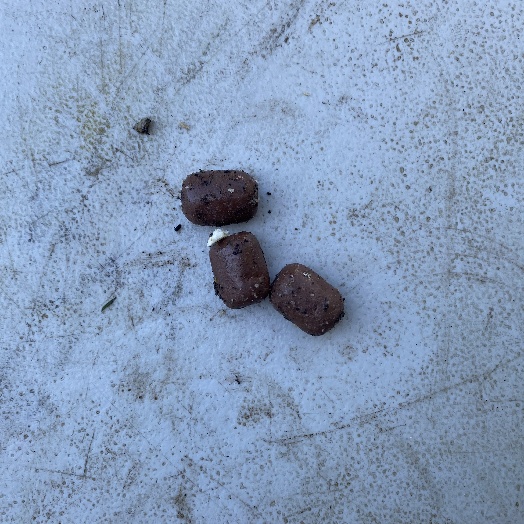
Label: Food Organics